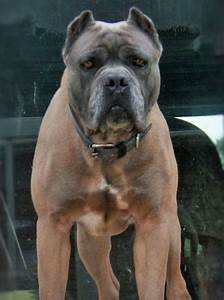
Label: dog